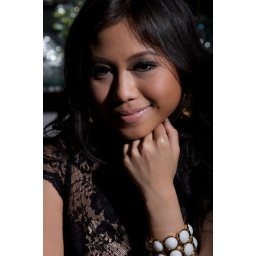
Bare Quadra A head camera right, reflected in mirror behind bar